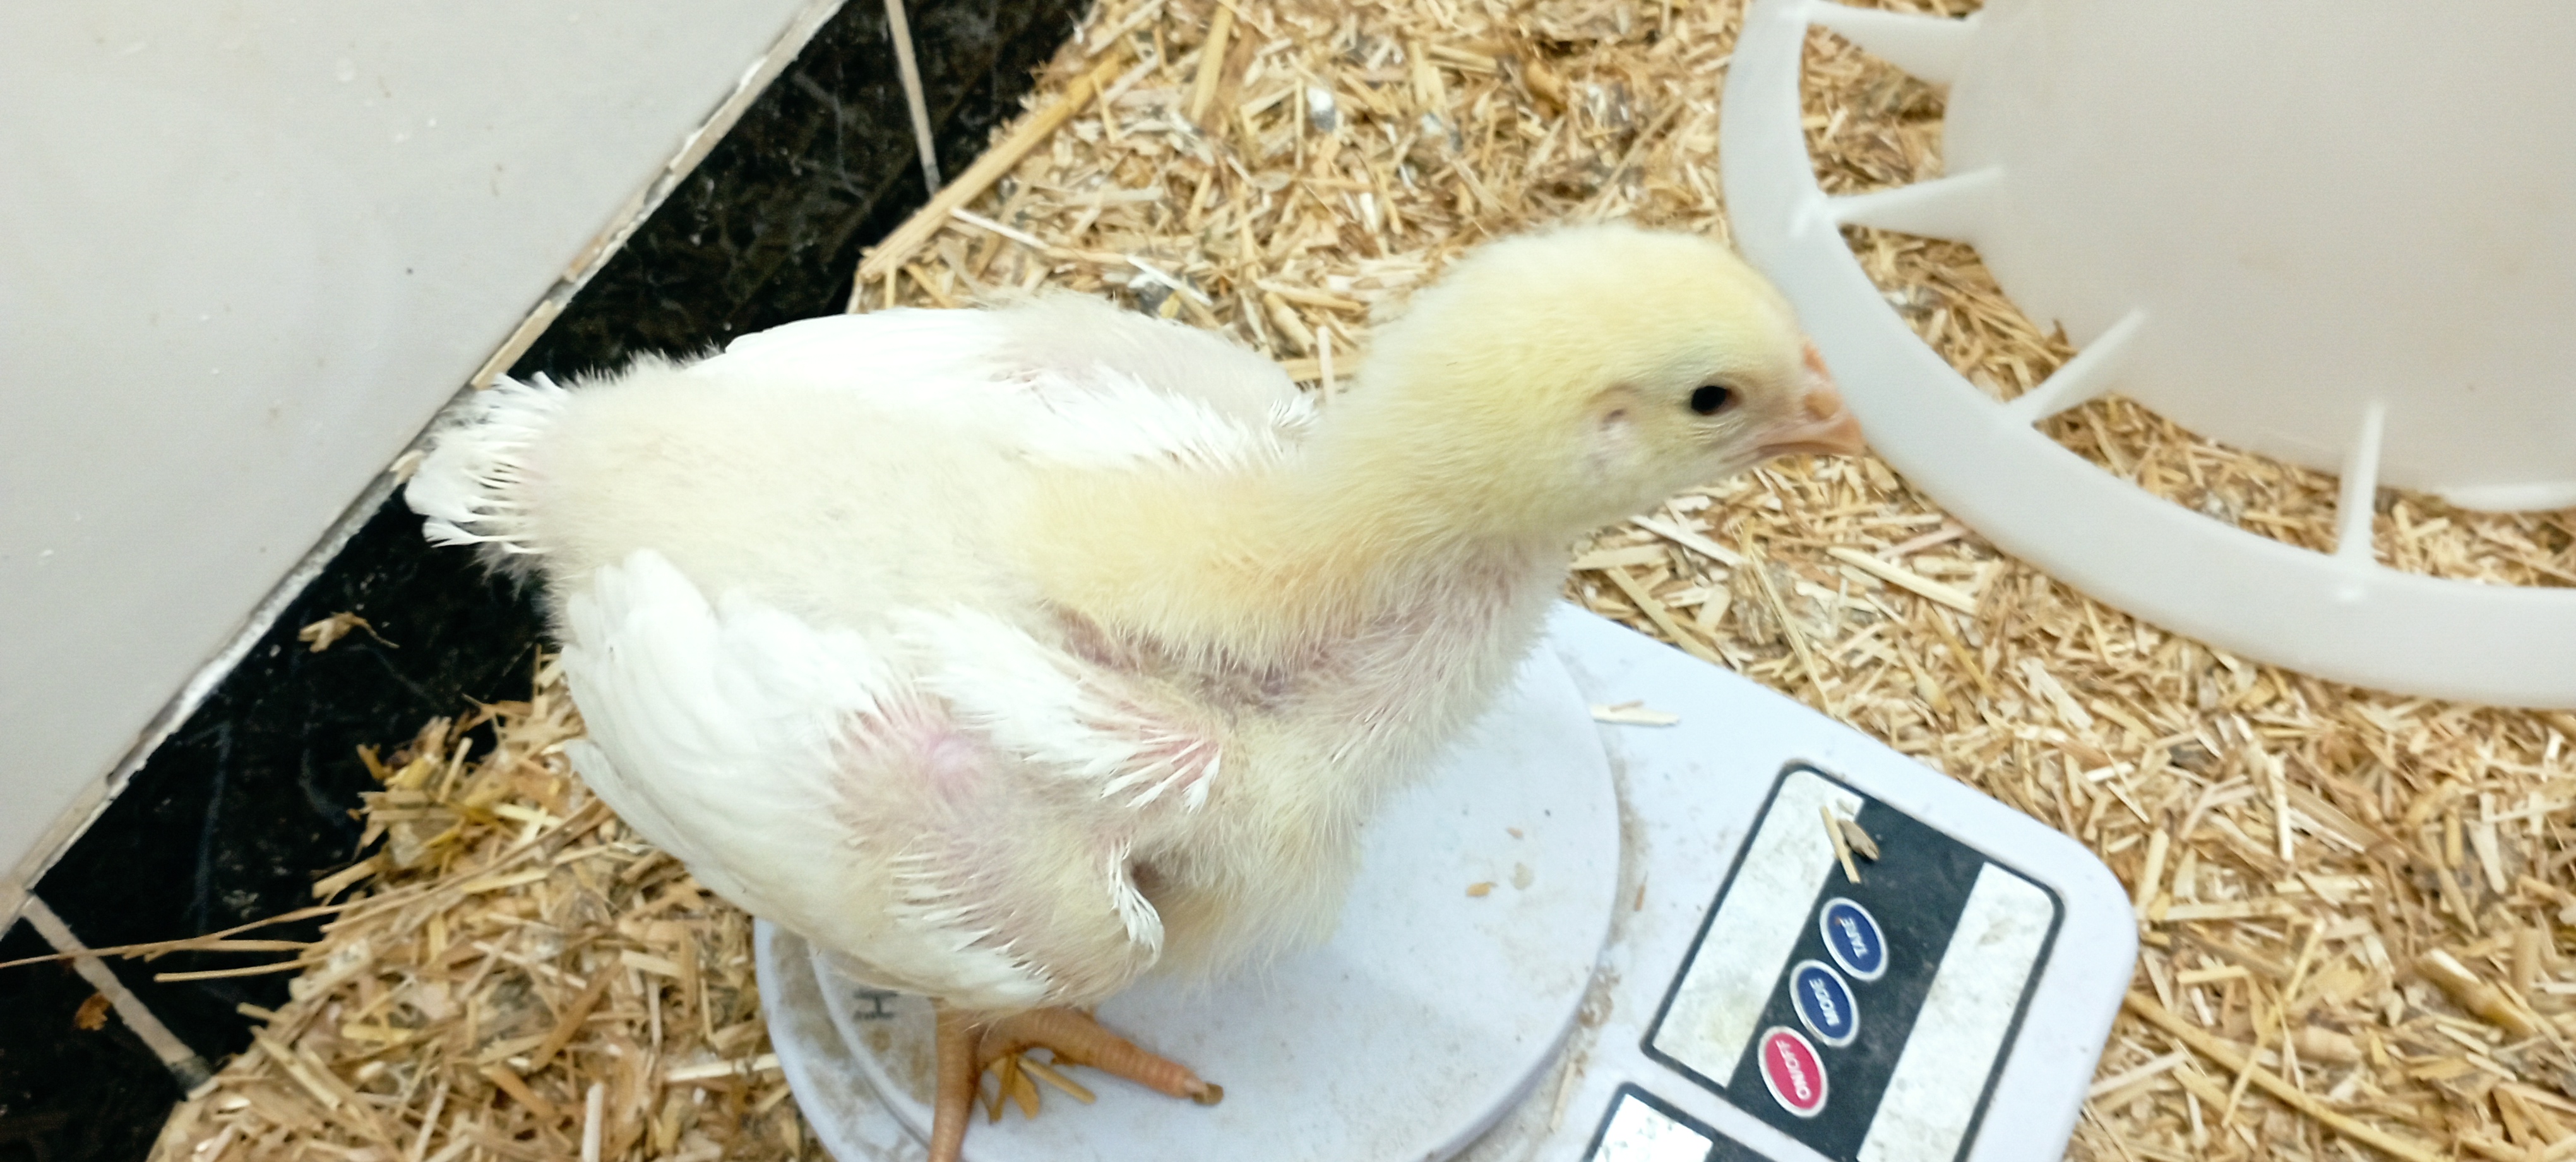
Weight: 396 g